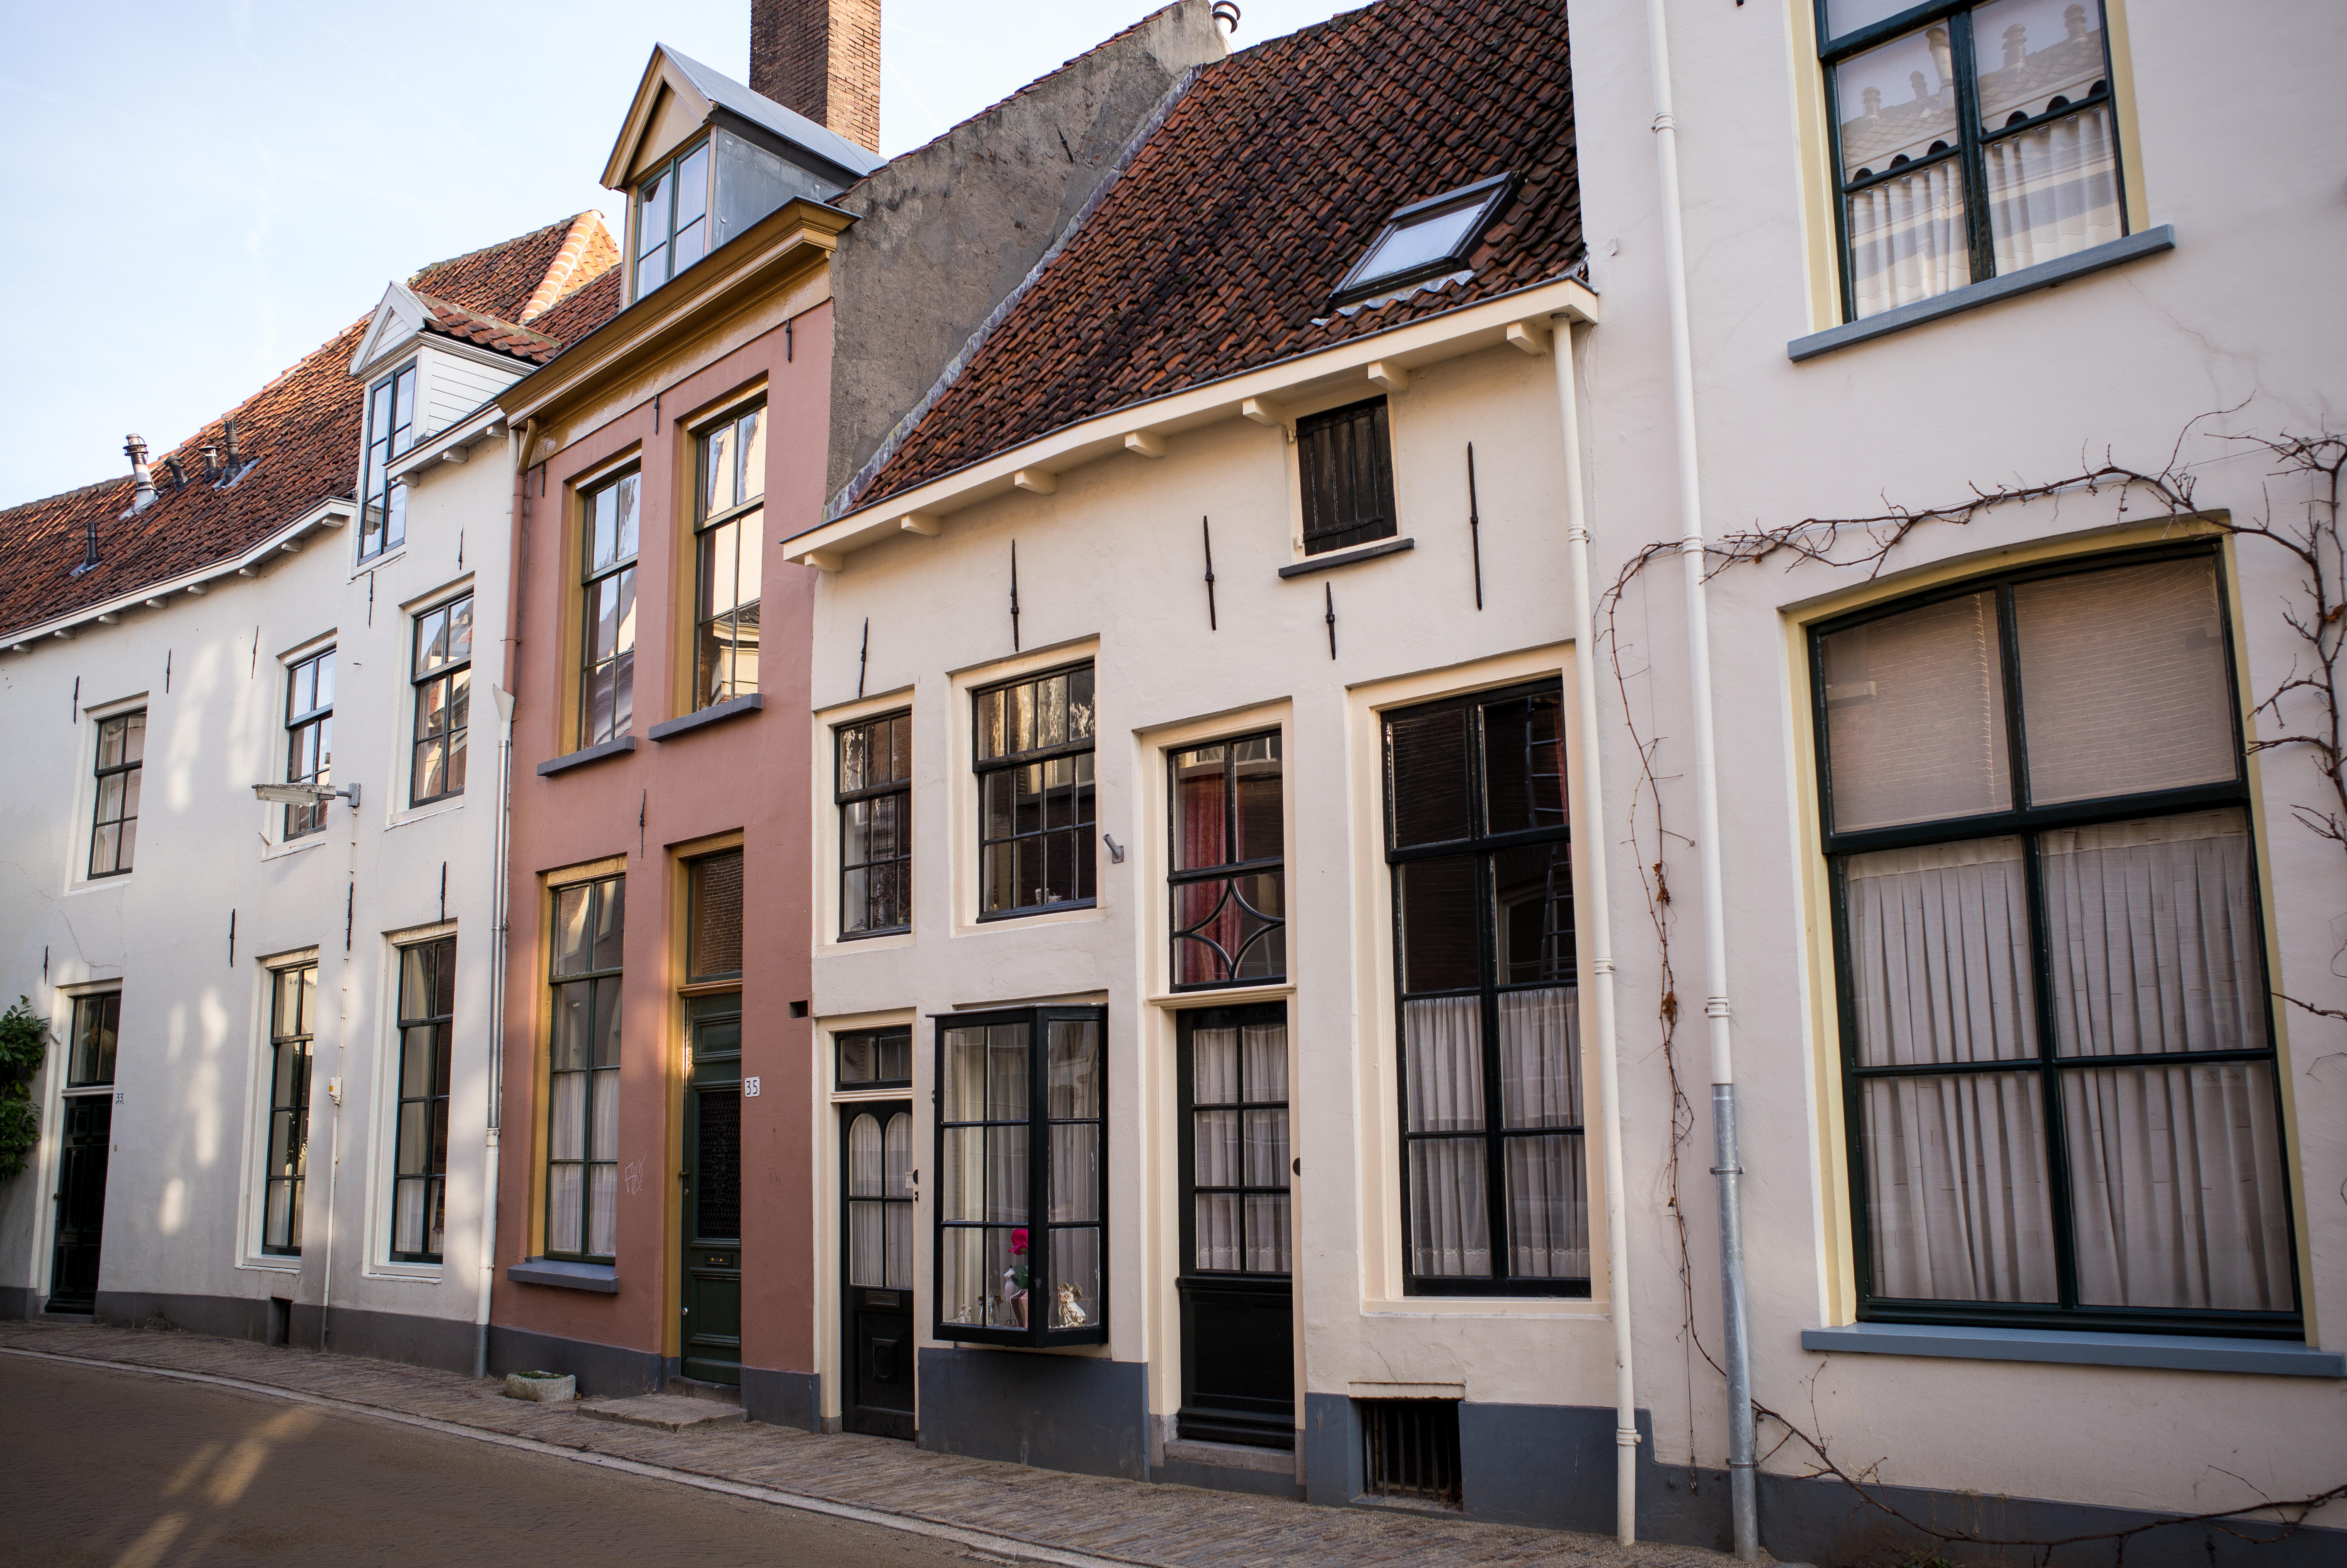
winter, architecture, road, street, house, window, town, building, old, home, cityscape, travel, facade, property, apartment, holland, netherlands, m, infrastructure, houses, dutch, 28, estate, leica, 240, summicron, gelderland, neighbourhood, zutphen, urban area, residential area